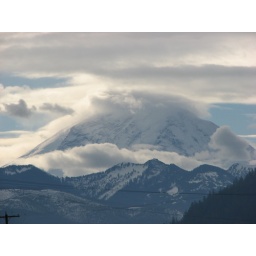
Pretty mountain in the sky